Bridges of Lyon

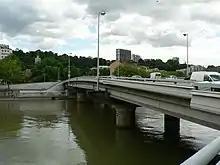
Clemenceau Bridge

This suspension bridge, funded by residents, opened to the public May 17, 1831. It consisted of two spans retained by guy wires attached to three piles of Couzon stone, openness equal ; cables, repeatedly renewed, support apron 6.50 m wide, two sidewalks of one metre. Limited to 2.5 tonnes, it supports without problem sometimes one, sometimes two lanes of traffic, according to the necessities of the traffic sector.